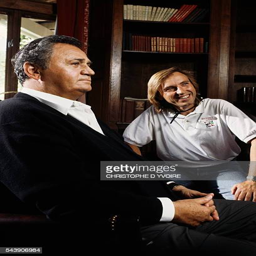
actors on set of the film directed by actor